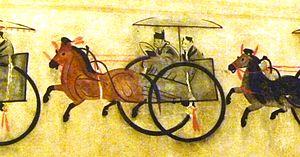
Le char chinois antique est un char hippomobile utilisé comme véhicule d'attaque et de poursuite dans les champs et les plaines de l'Ancienne Chine, à partir de 1200 avant notre ère environ. Ces chars ont également permis aux commandants de l'armée d'avoir une plate-forme mobile à partir de laquelle contrôler des troupes, tout en fournissant aux archers et aux soldats armés de dagues-haches un renforcement de leur mobilité. Ils ont atteint un pic d'utilisation au cours de la période des Printemps et Automnes, mais ont été en grande partie remplacés par la cavalerie sous la Dynastie Han.